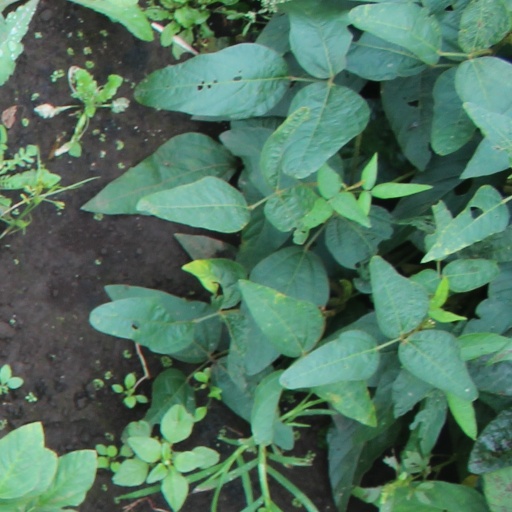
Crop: soybean